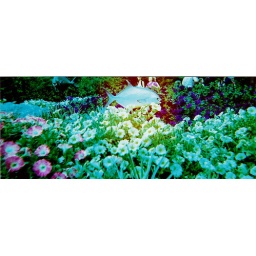
fish in the flowers